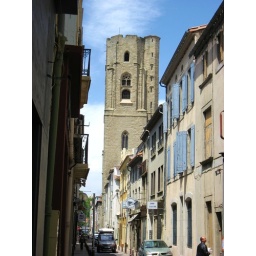
Another street in Bas Carcassonne the tower of St Vincent looms.